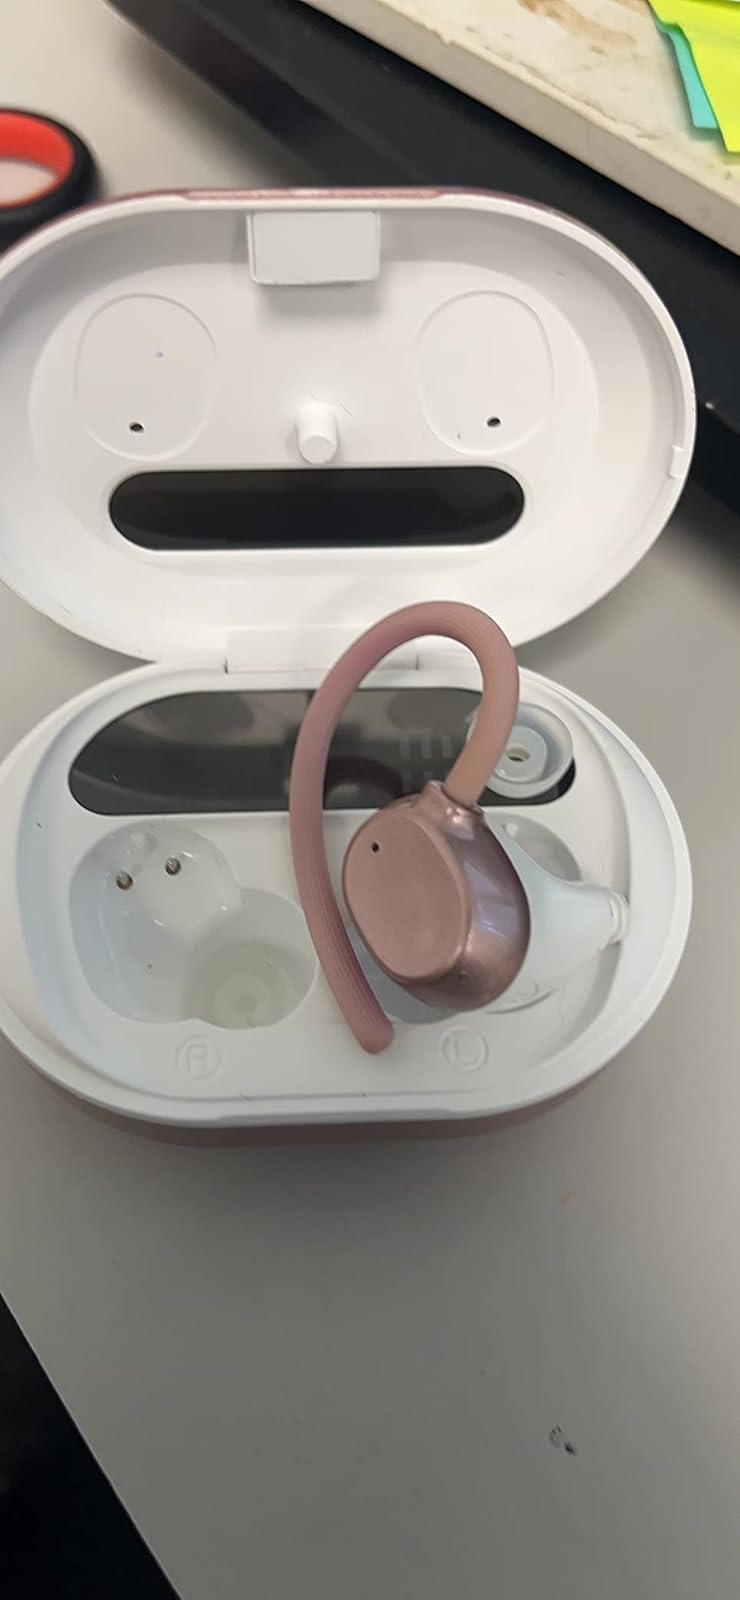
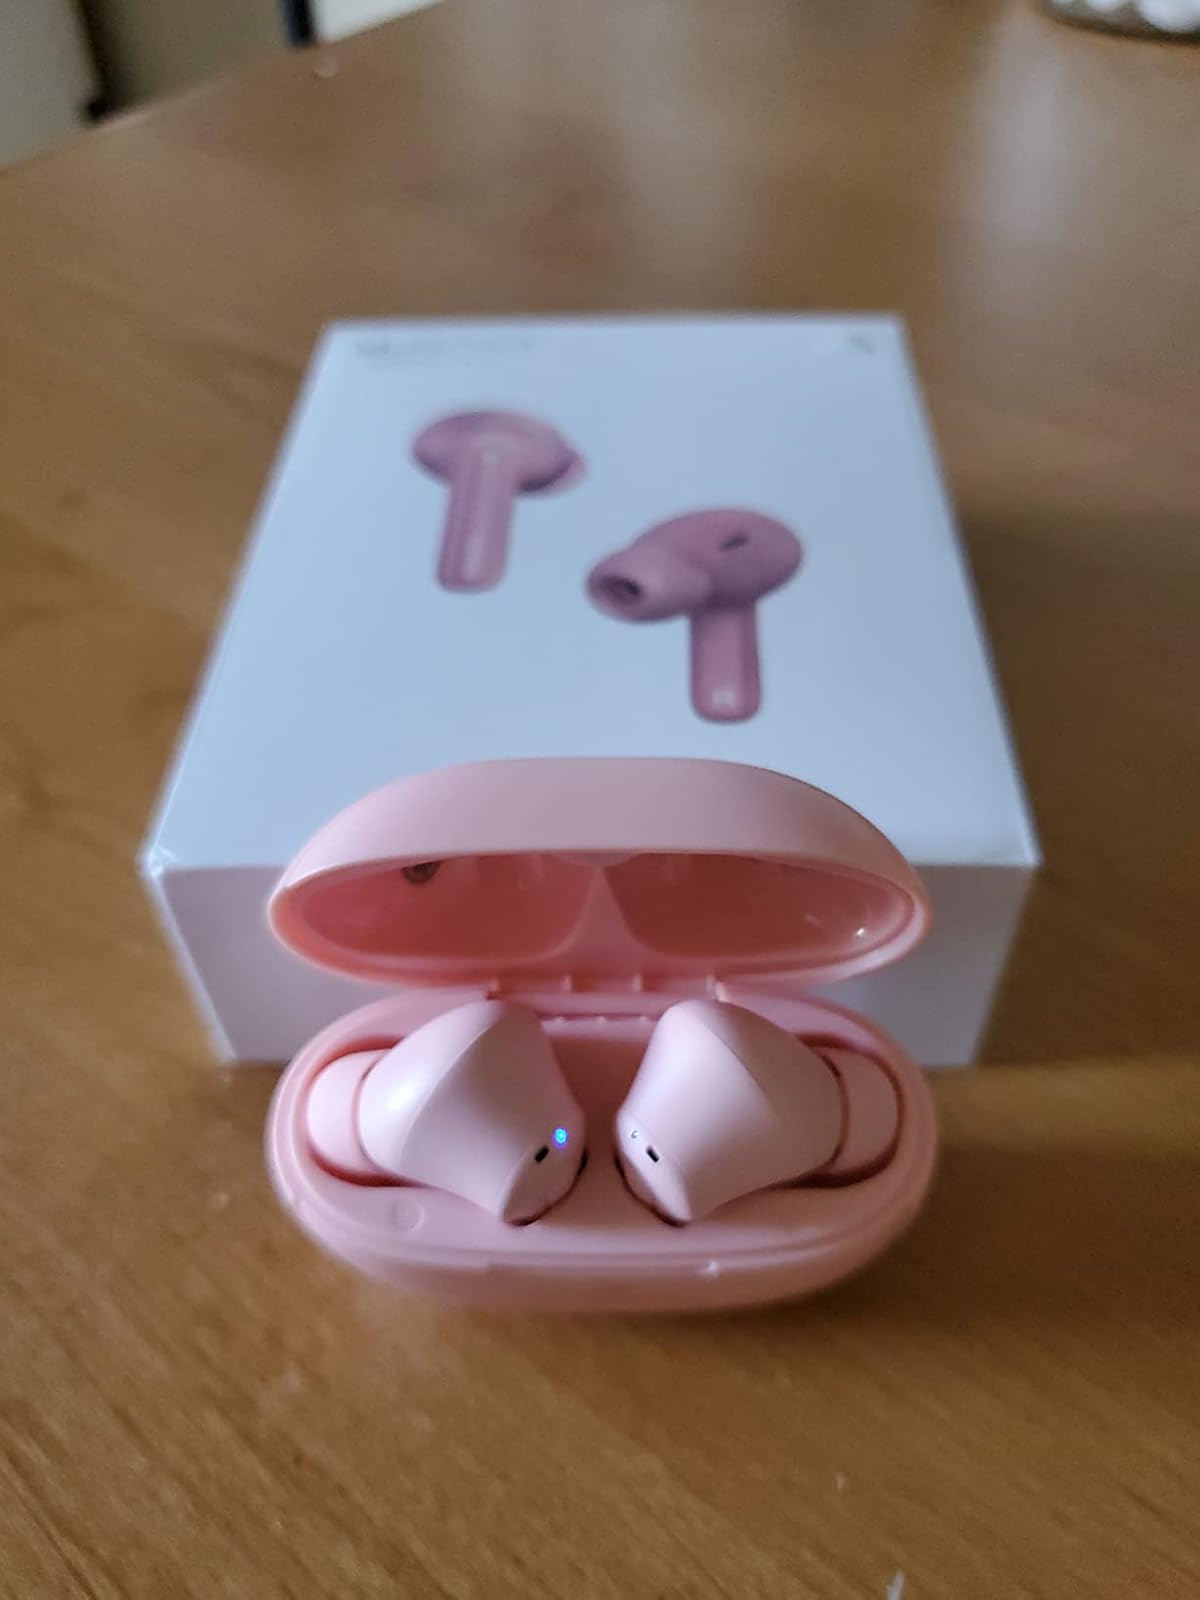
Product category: earbuds
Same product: no